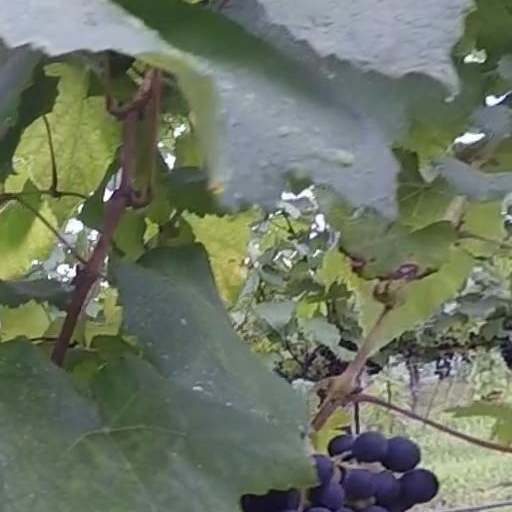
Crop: grape